Byzantine Sardinia

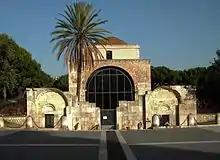
Basilica of San Saturnino, Cagliari

The Byzantine Empire was an autocratic state, with its administration centralised around the Emperor. In addition to being the chief of the army he also had authority in the Church, often appointing the Ecumenical Patriarch. Following the Byzantine reconquest, Sardinia was part of the Praetorian prefecture of Africa. The province of Sardinia was ruled by a "praeses provinciae", also known as the "iudex provinciae", based in Cagliari. A "dux" was responsible for military matters and was based at Fordongianus ("Forum Traiani"), which since Roman times had been a fortified bastion against the inhabitants of the Barbagia. These two most important offices, "iudex" and "dux", were unified in the 7th century. To allow for control of the routes that crossed the Tyrrhenian Sea, the island was also home to a squadron of the Byzantine fleet.